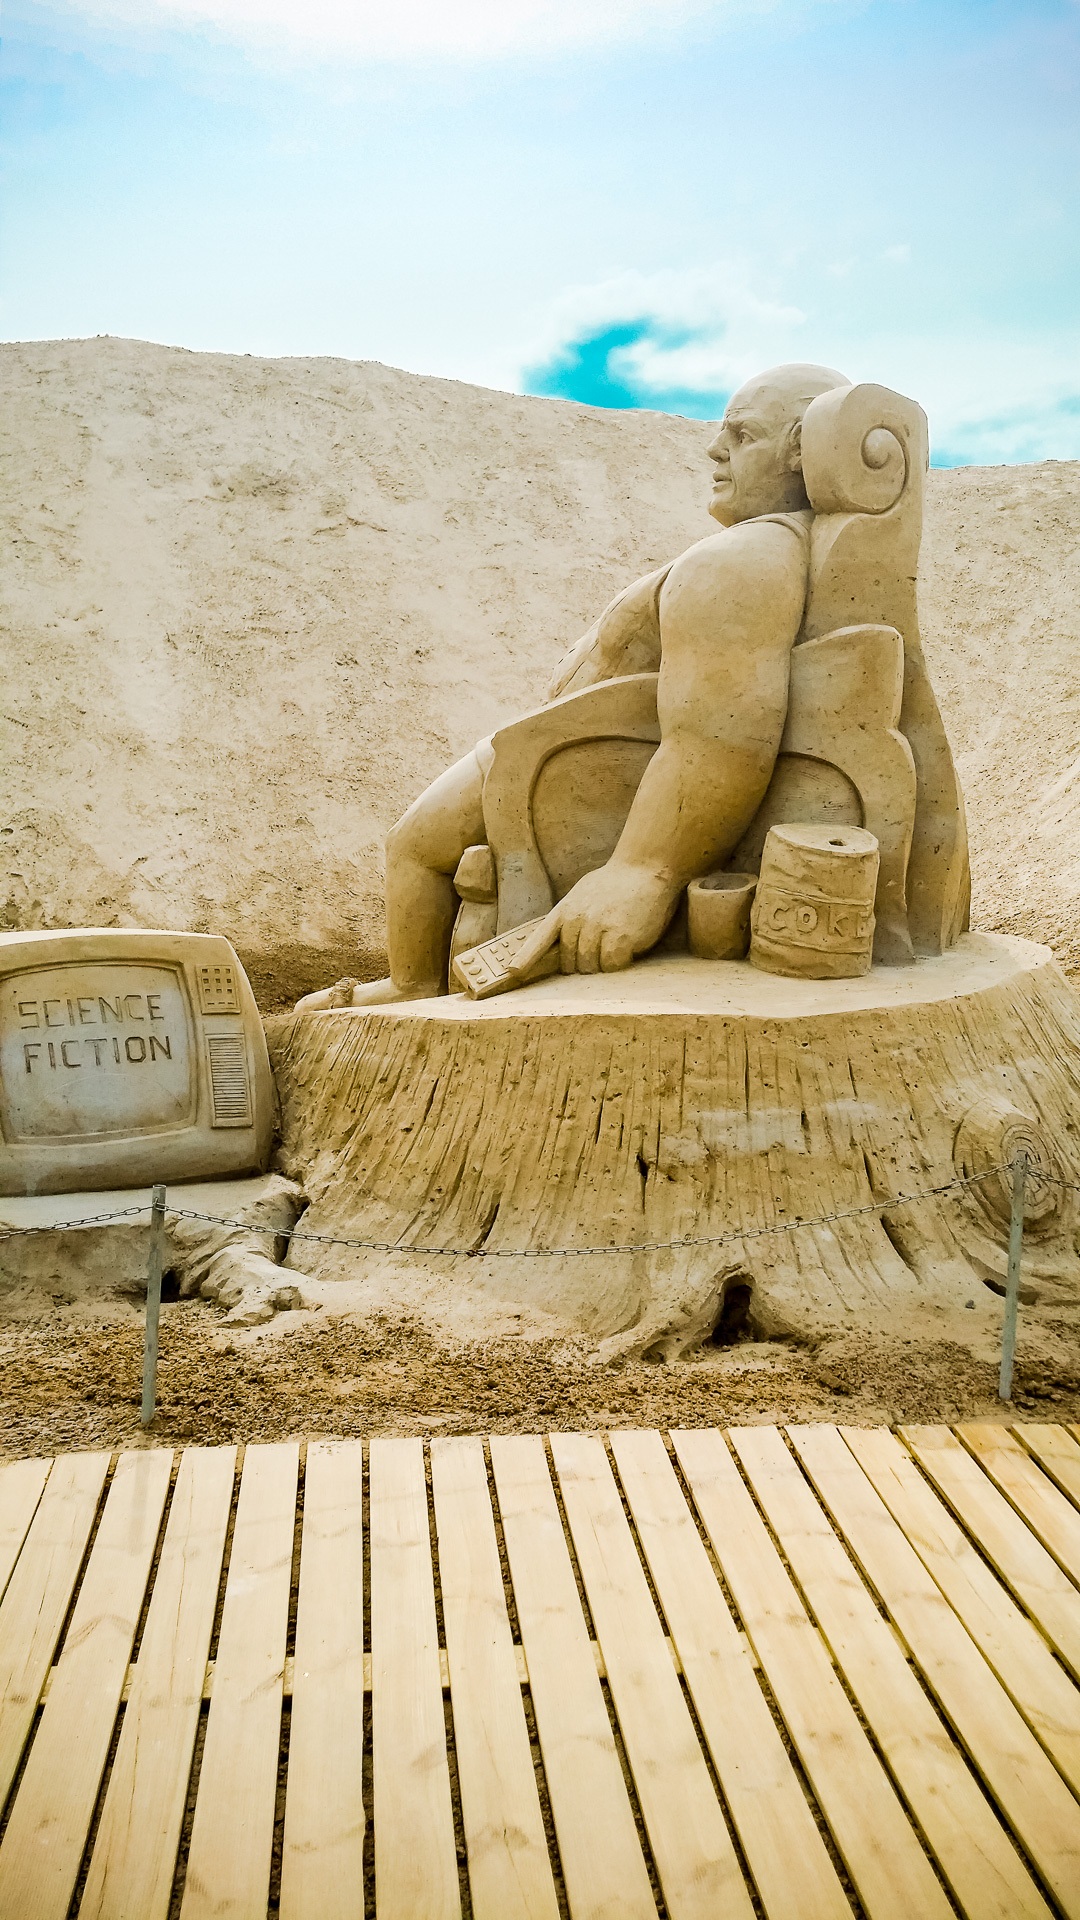
sea, sand, rock, wood, monument, statue, material, sculpture, art, temple, carving, latvia, sand sculpture, ancient history, natural environment